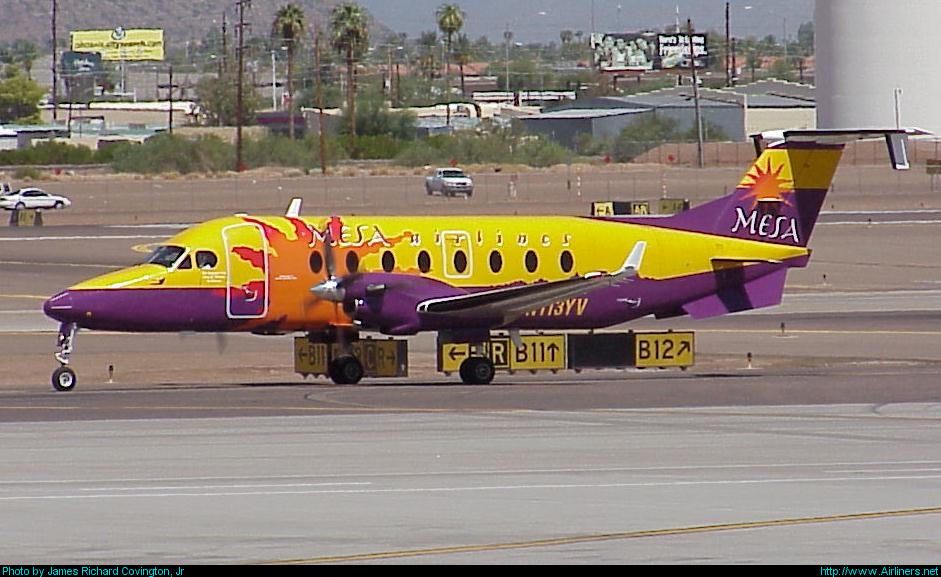
Vehicle type: Planes